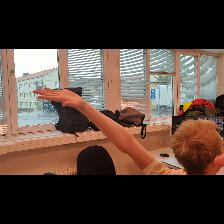
Label: Human